6V6

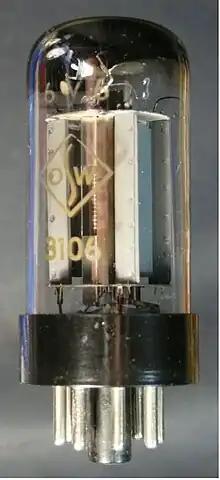
3106 - 6V6 tube made in East Germany.

British Ministry Of Supply valves for the Military & other governmental agencies have a CV number (CV = common valve). Old stores reference numbers with the prefix ZA are also sometimes used. Supplied by Mullard & Brimar.